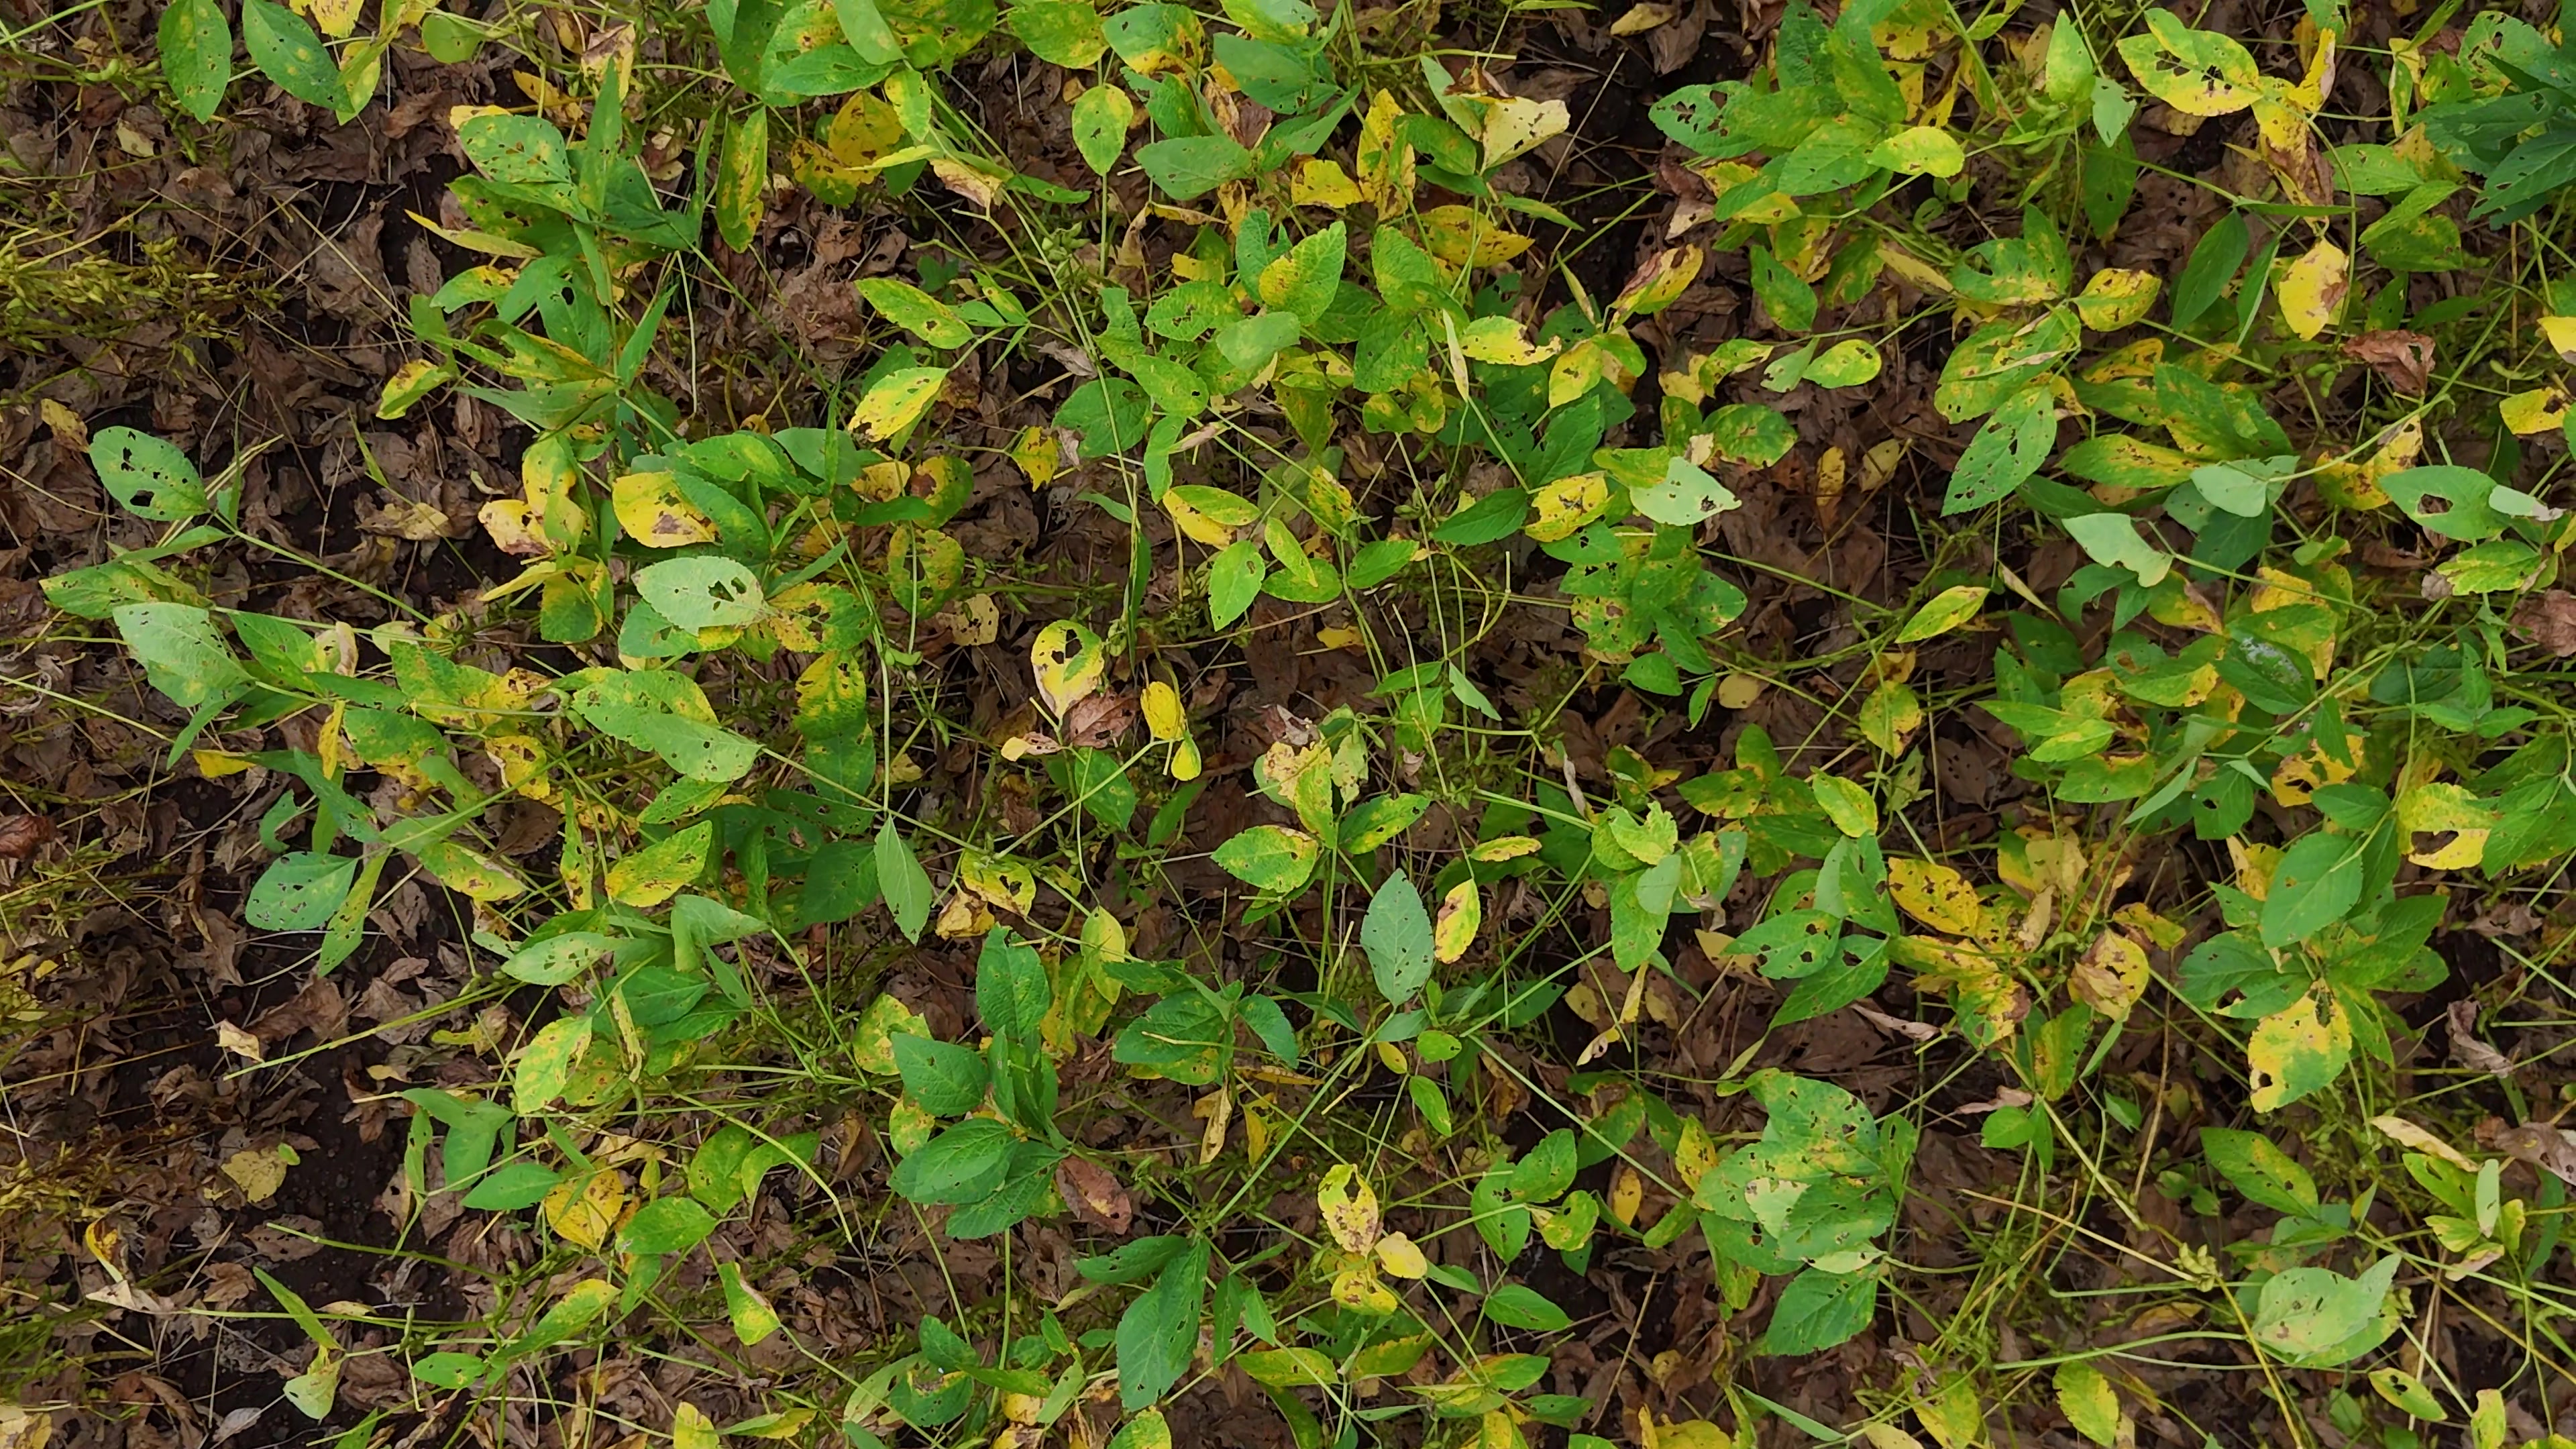
Label: Rust